Christopher Latham

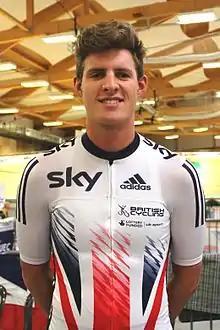
Latham at the 2015 UEC European Track Championships

Christopher Jack Latham (born 6 February 1994) is an English cyclist from Bolton, who most recently rode for UCI Continental team . In 2015 he won the bronze medal in the elimination race at the 2015 UEC European Track Championships in Grenchen, Switzerland.